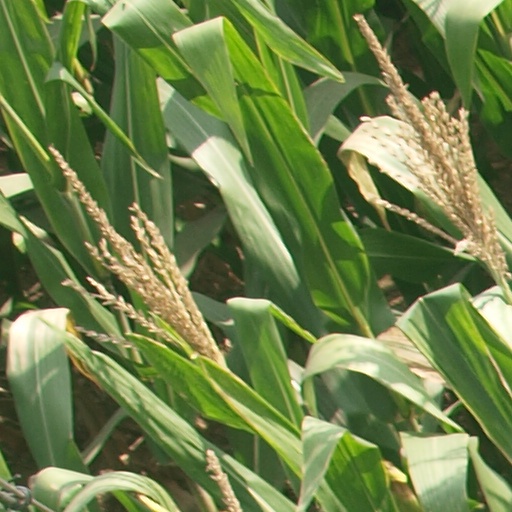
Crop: maize; corn